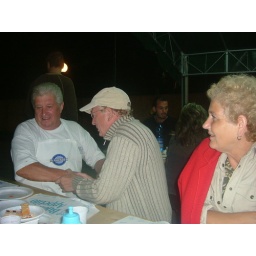
This man in the white was responsible for roasting the pig that we had for tea that night!